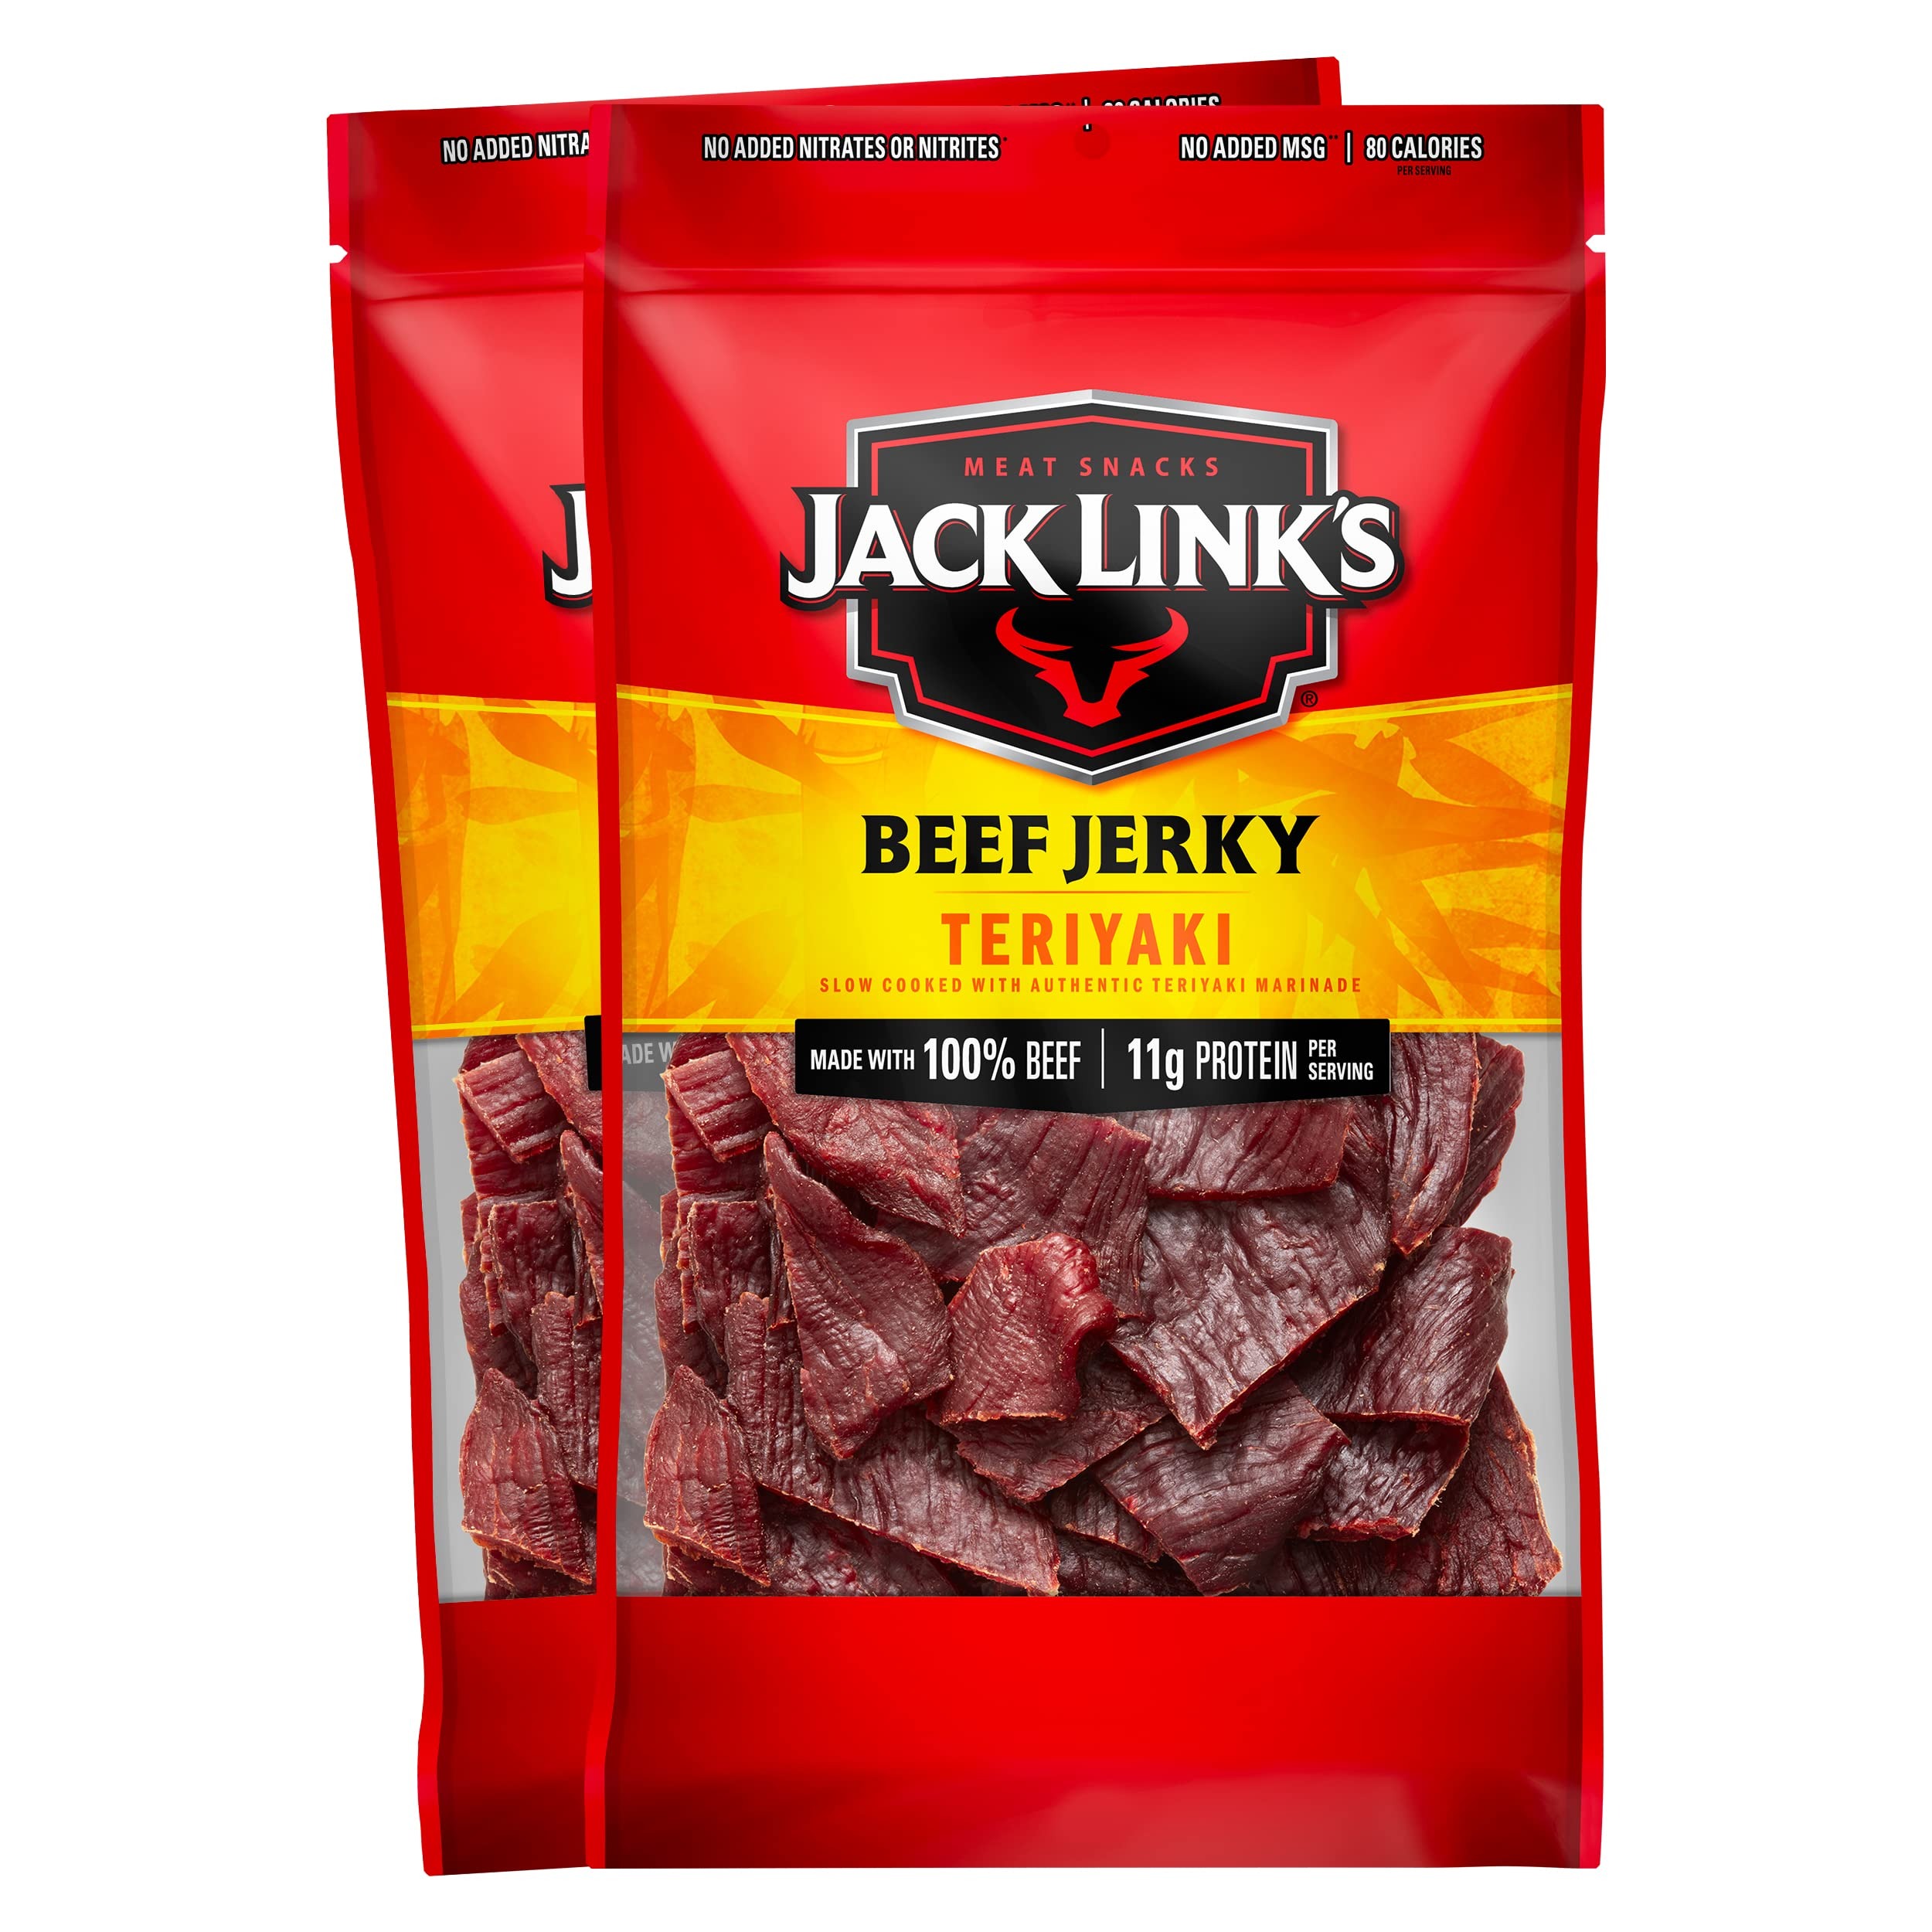
Item Name: Jack Link's Beef Jerky, Teriyaki, Large Jerky Bags – Flavorful Meat Snacks, Ready to Eat Protein Snacks with 11g of Protein per Serving, Made with 100% Beef – 9 Oz. (Pack of 2)
Bullet Point 1: CONTAINS 11g OF PROTEIN: Protein is an essential part of a balanced diet and Jack Link's Teriyaki Beef Jerky is a delicious way to get more. With 11g of protein and 80 calories per serving, it's a perfect protein snack for hunting season
Bullet Point 2: BIG BAGS OF JERKY: This item contains two, 9.0 oz. big bags of beef jerky, so you have a tasty meat snack on hand. Pack in lunches, reseal and bring to work, or take hunting to help power through anything the day might throw your way
Bullet Point 3: MADE WITH 100% BEEF: Our Jack Link's Teriyaki Beef Jerky is made of lean cuts of 100% beef. The taste is so great that it makes a great jerky gift for men or women alike! Kids and teens can stay fueled up at school too with great tasting Jack Link's
Bullet Point 4: FULL ON FLAVOR: We (arguably) didn't invent jerky, we just created the flavor that put it on the map. Our Teriyaki Beef Jerky is marinated with a blend of soy, garlic, ginger and brown sugar and slow cooked over hardwood smoke for a sweet and mild flavor
Bullet Point 5: RESEALABLE SHARING SIZE: Ready to eat 9 oz. snack bags require no refrigeration, are resealable, and are a great way to stock up on protein. The perfect snack you can buy for your pantry. We wouldn't be surprised if they don't last long
Value: 18.0
Unit: Ounce

Price: 13.49